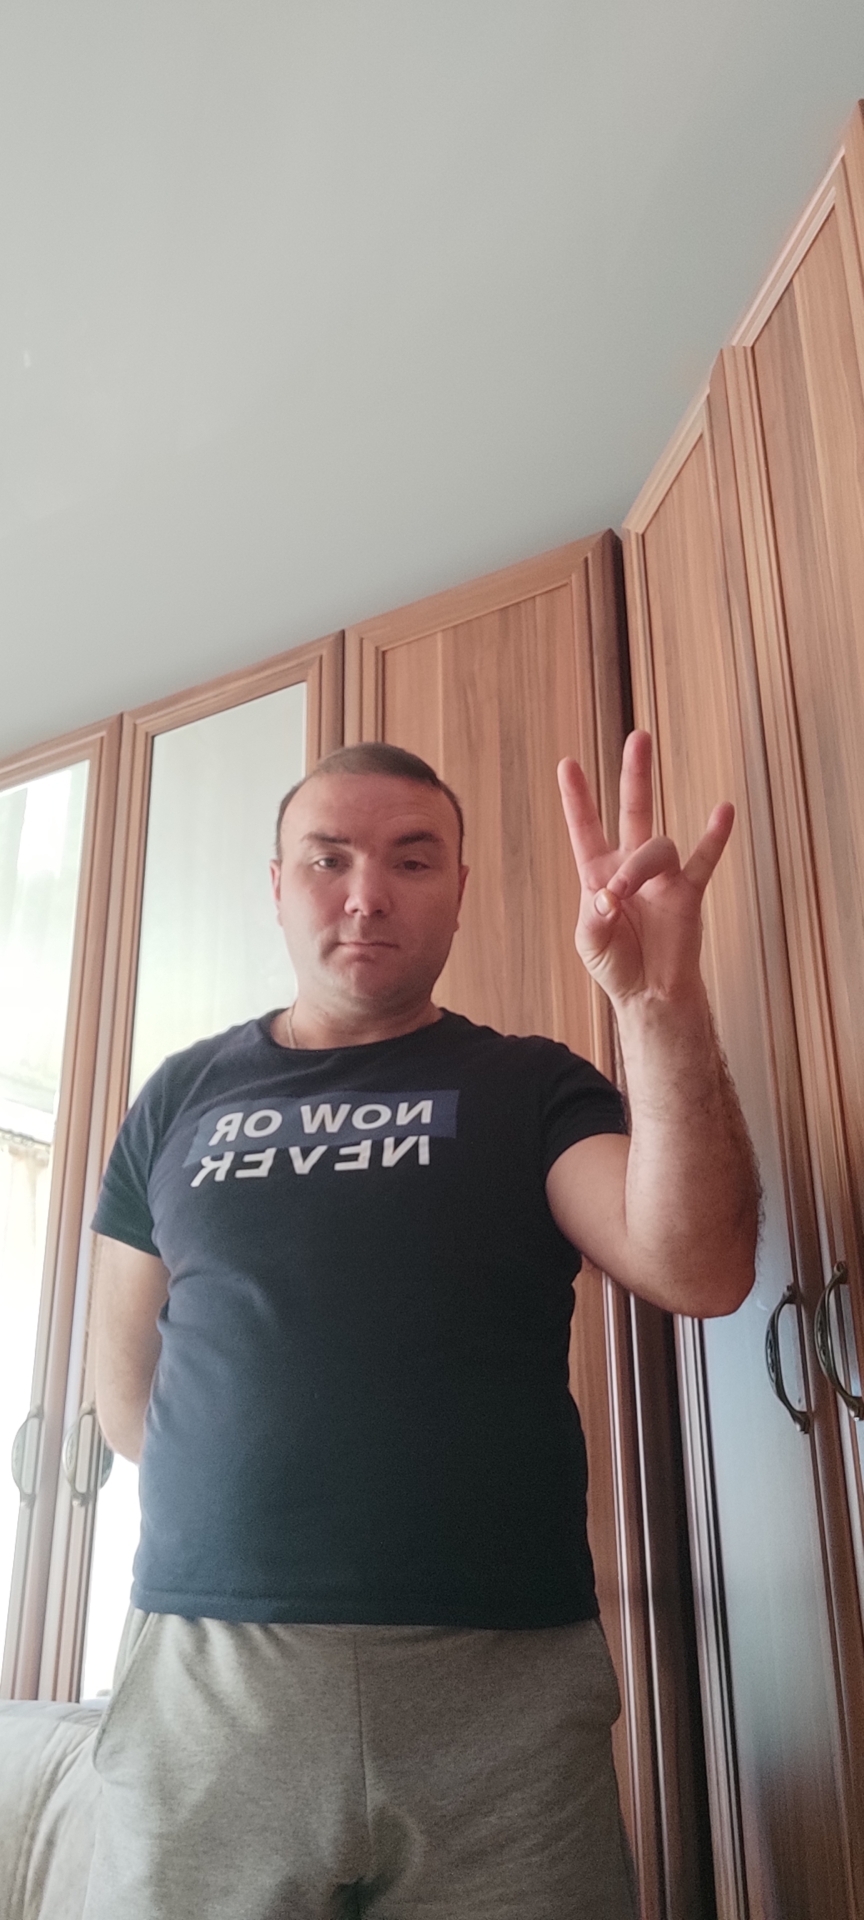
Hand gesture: three3